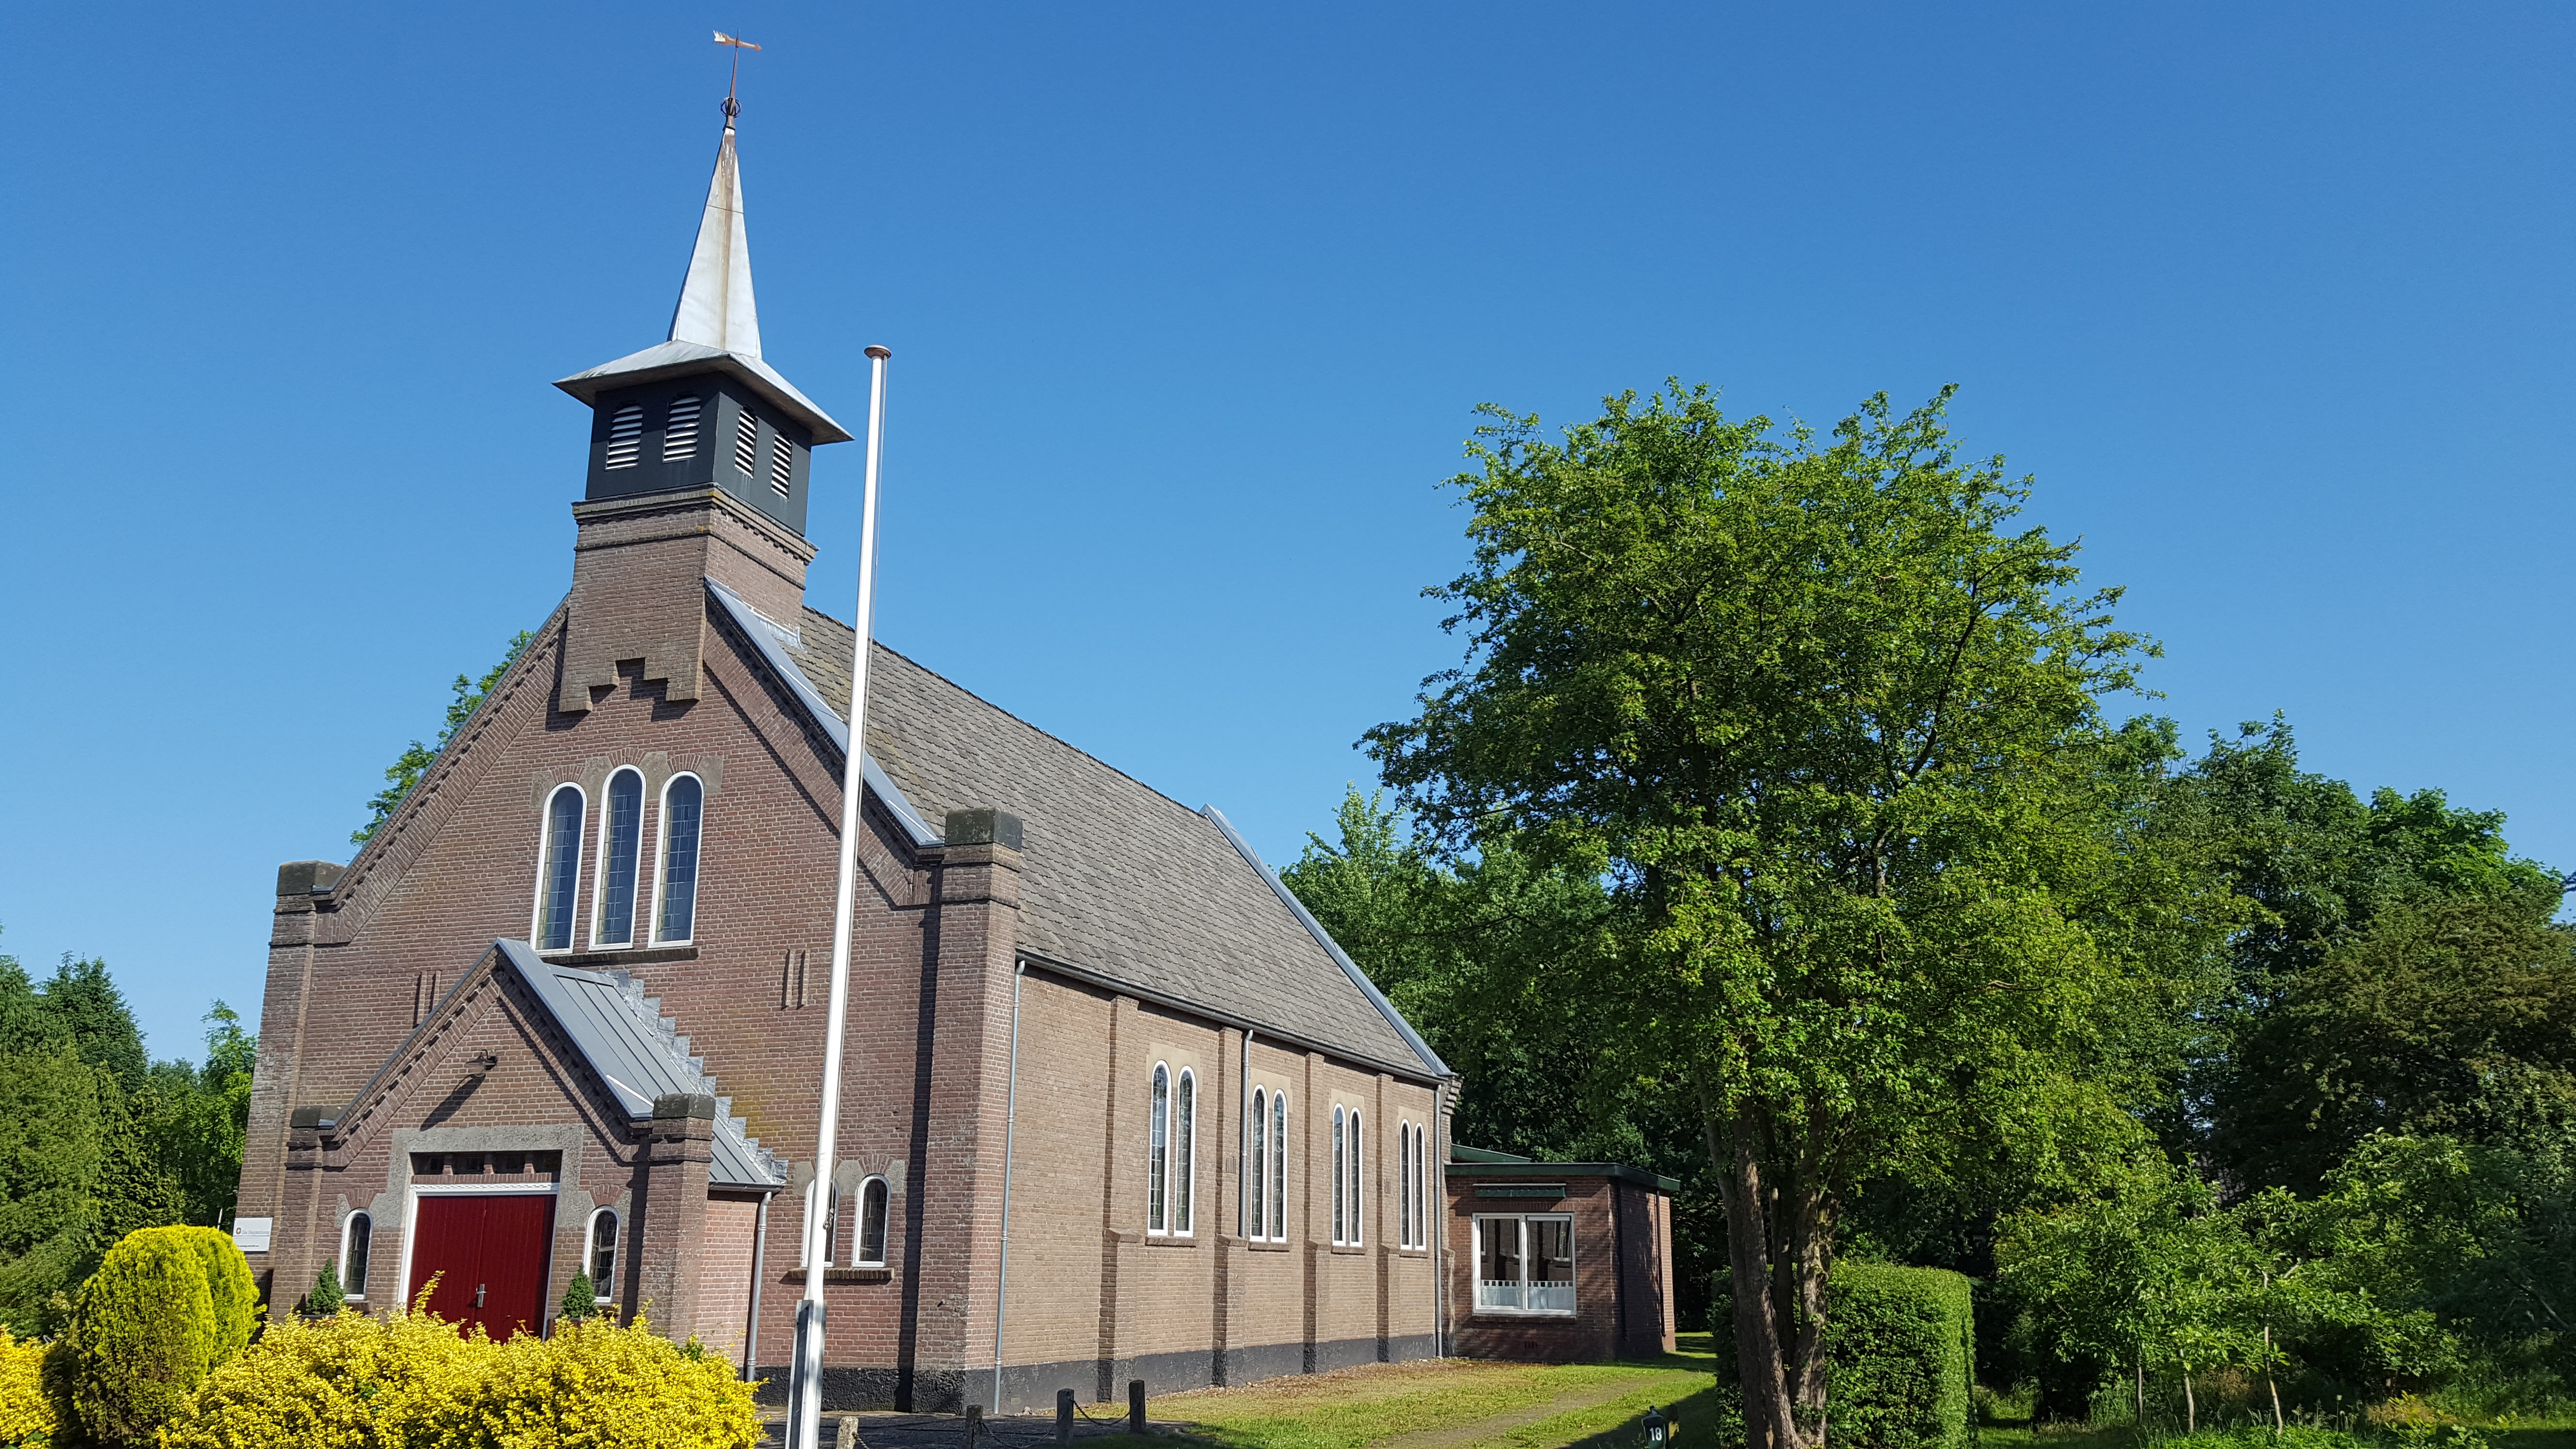
church, property, steeple, building, chapel, place of worship, architecture, house, tree, parish, rural area, sky, spire, roof, plant, home, tower, cottage